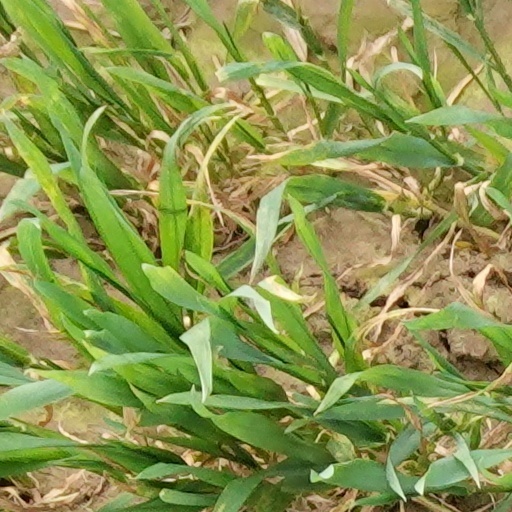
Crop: wheat